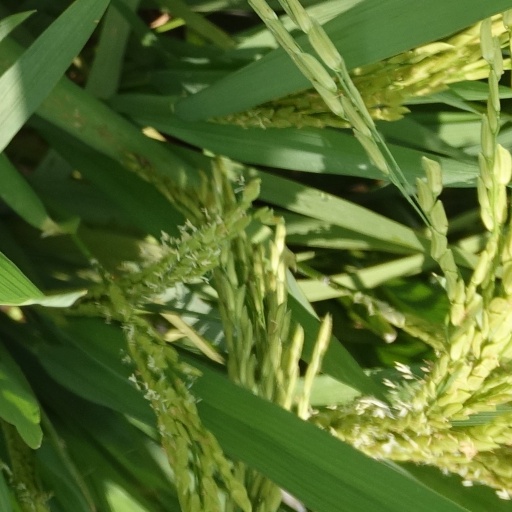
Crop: rice